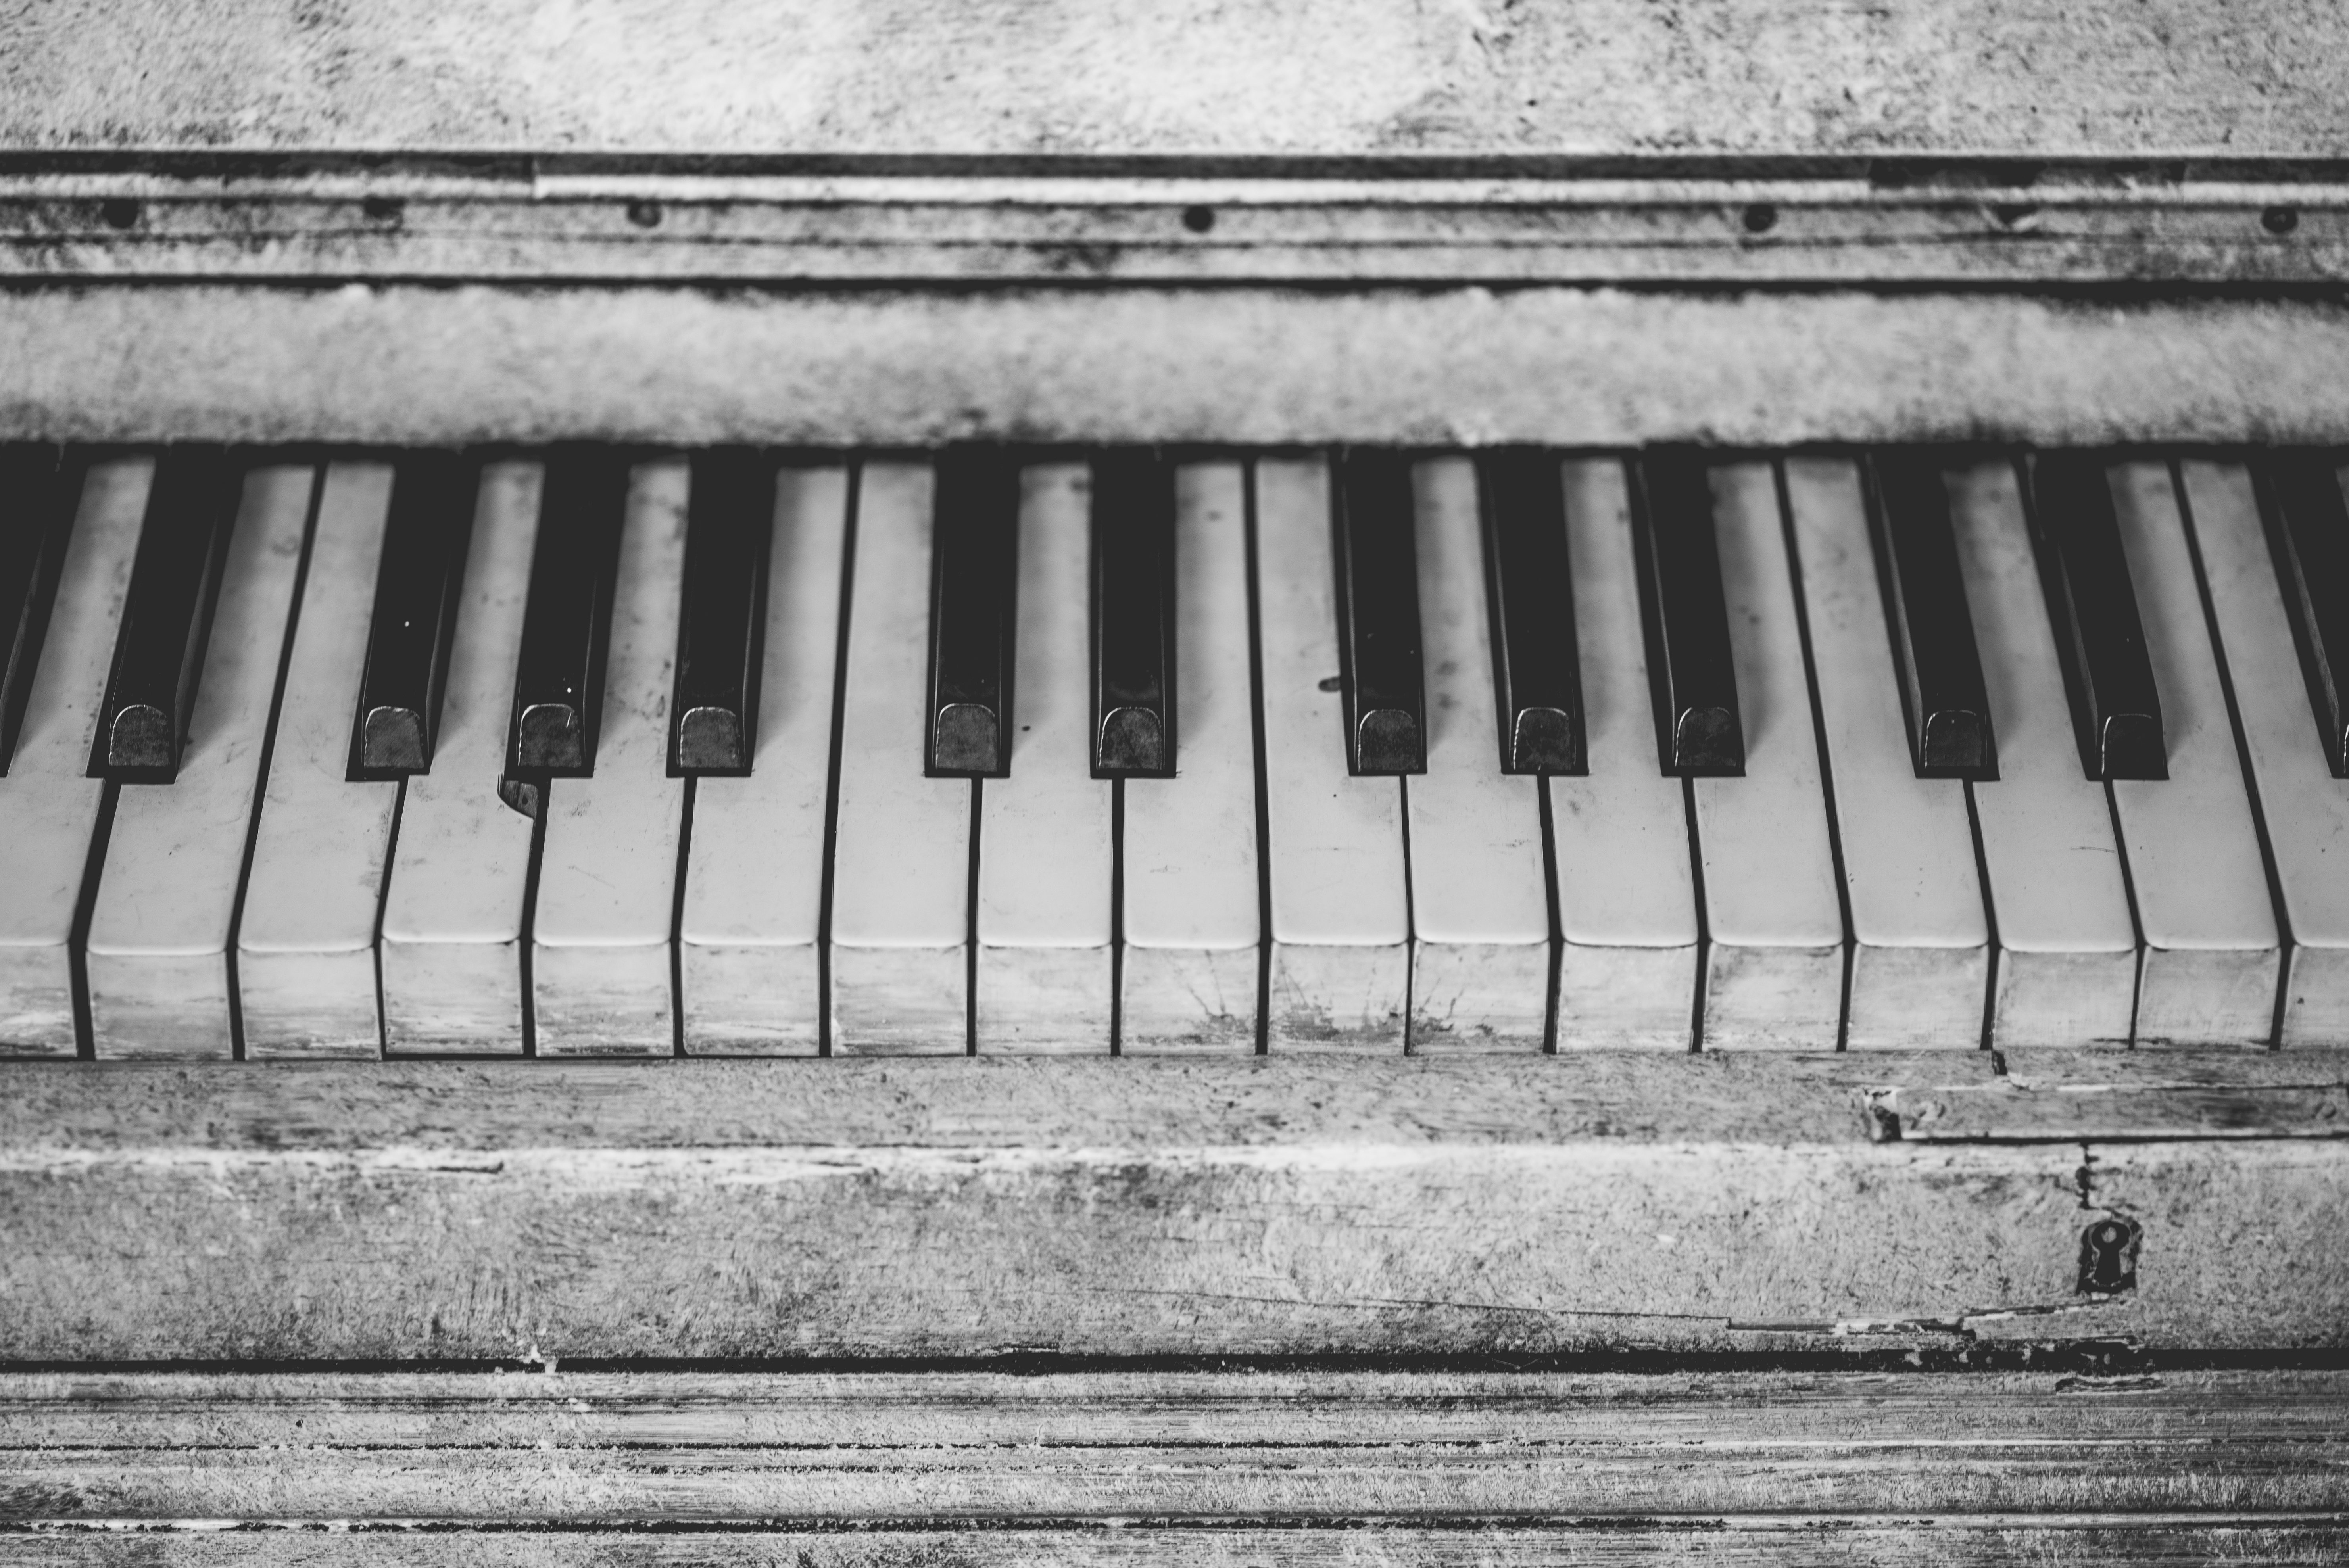
black and white, keyboard, technology, vintage, antique, line, piano, monochrome, musical instrument, close up, piano keys, monochrome photography, string instrument, digital piano, electronic device, musical keyboard, electronic instrument, electric piano, player piano, fortepiano, celesta